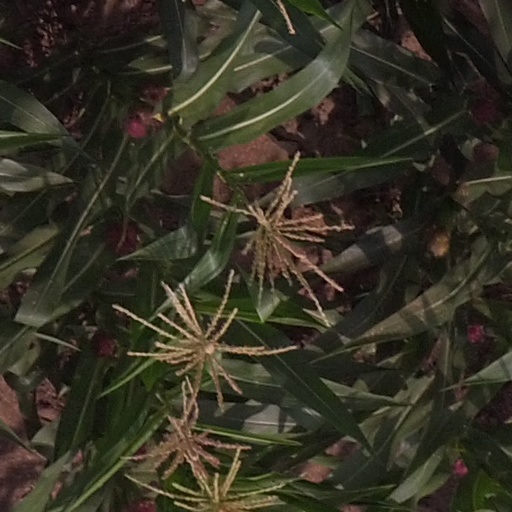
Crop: maize; corn